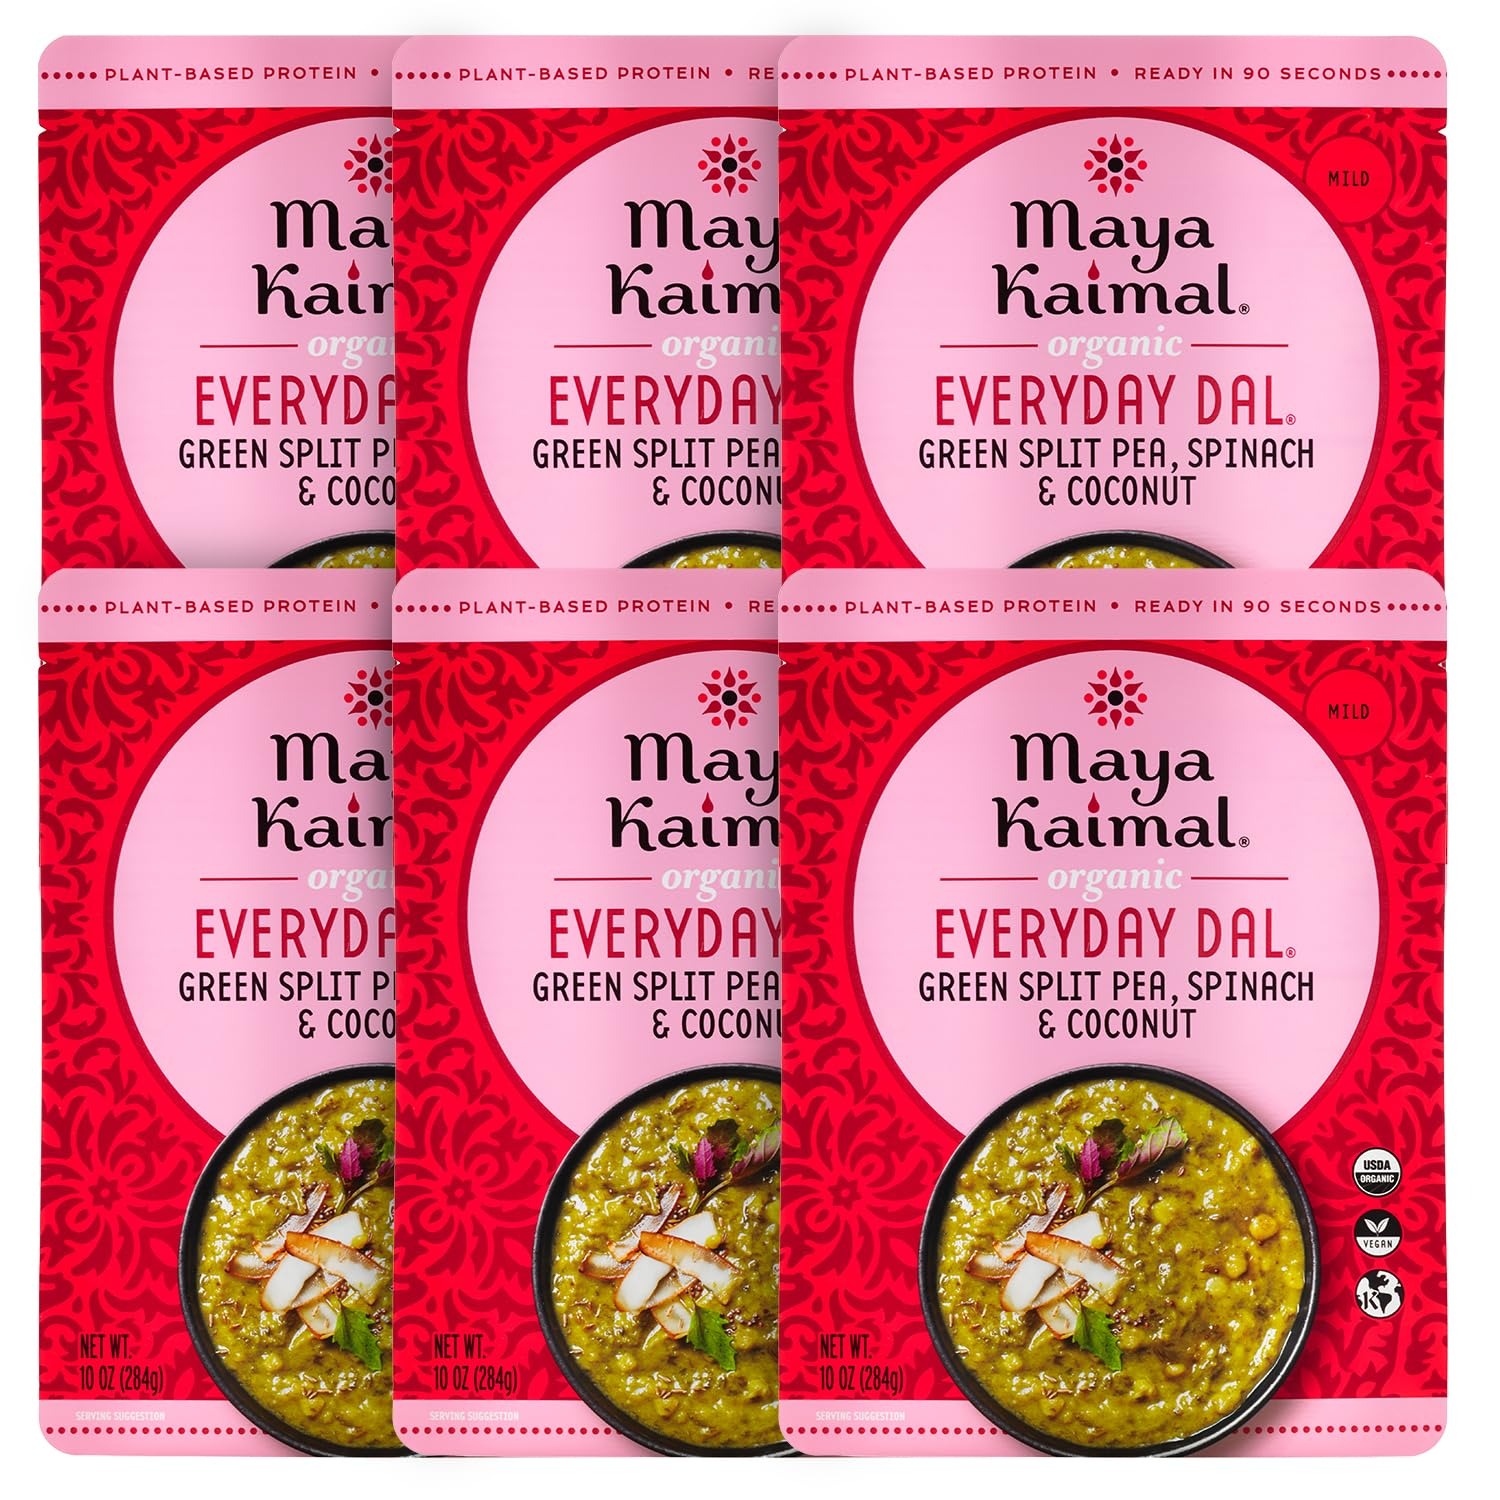
Item Name: Maya Kaimal Organic Indian Green Split Pea Everyday Dal, Fully Cooked with Spinach and Coconut. Vegan, Microwavable, Ready to Eat 6 Count , 10 oz (Pack of 6)
Bullet Point: Maya Kaimal Organic Indian Green Split Pea, Spinach & Coconut Everyday Dal, Plant-Based Protein, Vegan Friendly, Kosher, USDA Certified Organic, Non-GMO, 10 Ounce (Pack of 6)
Value: 60.0
Unit: Ounce

Price: 5.24